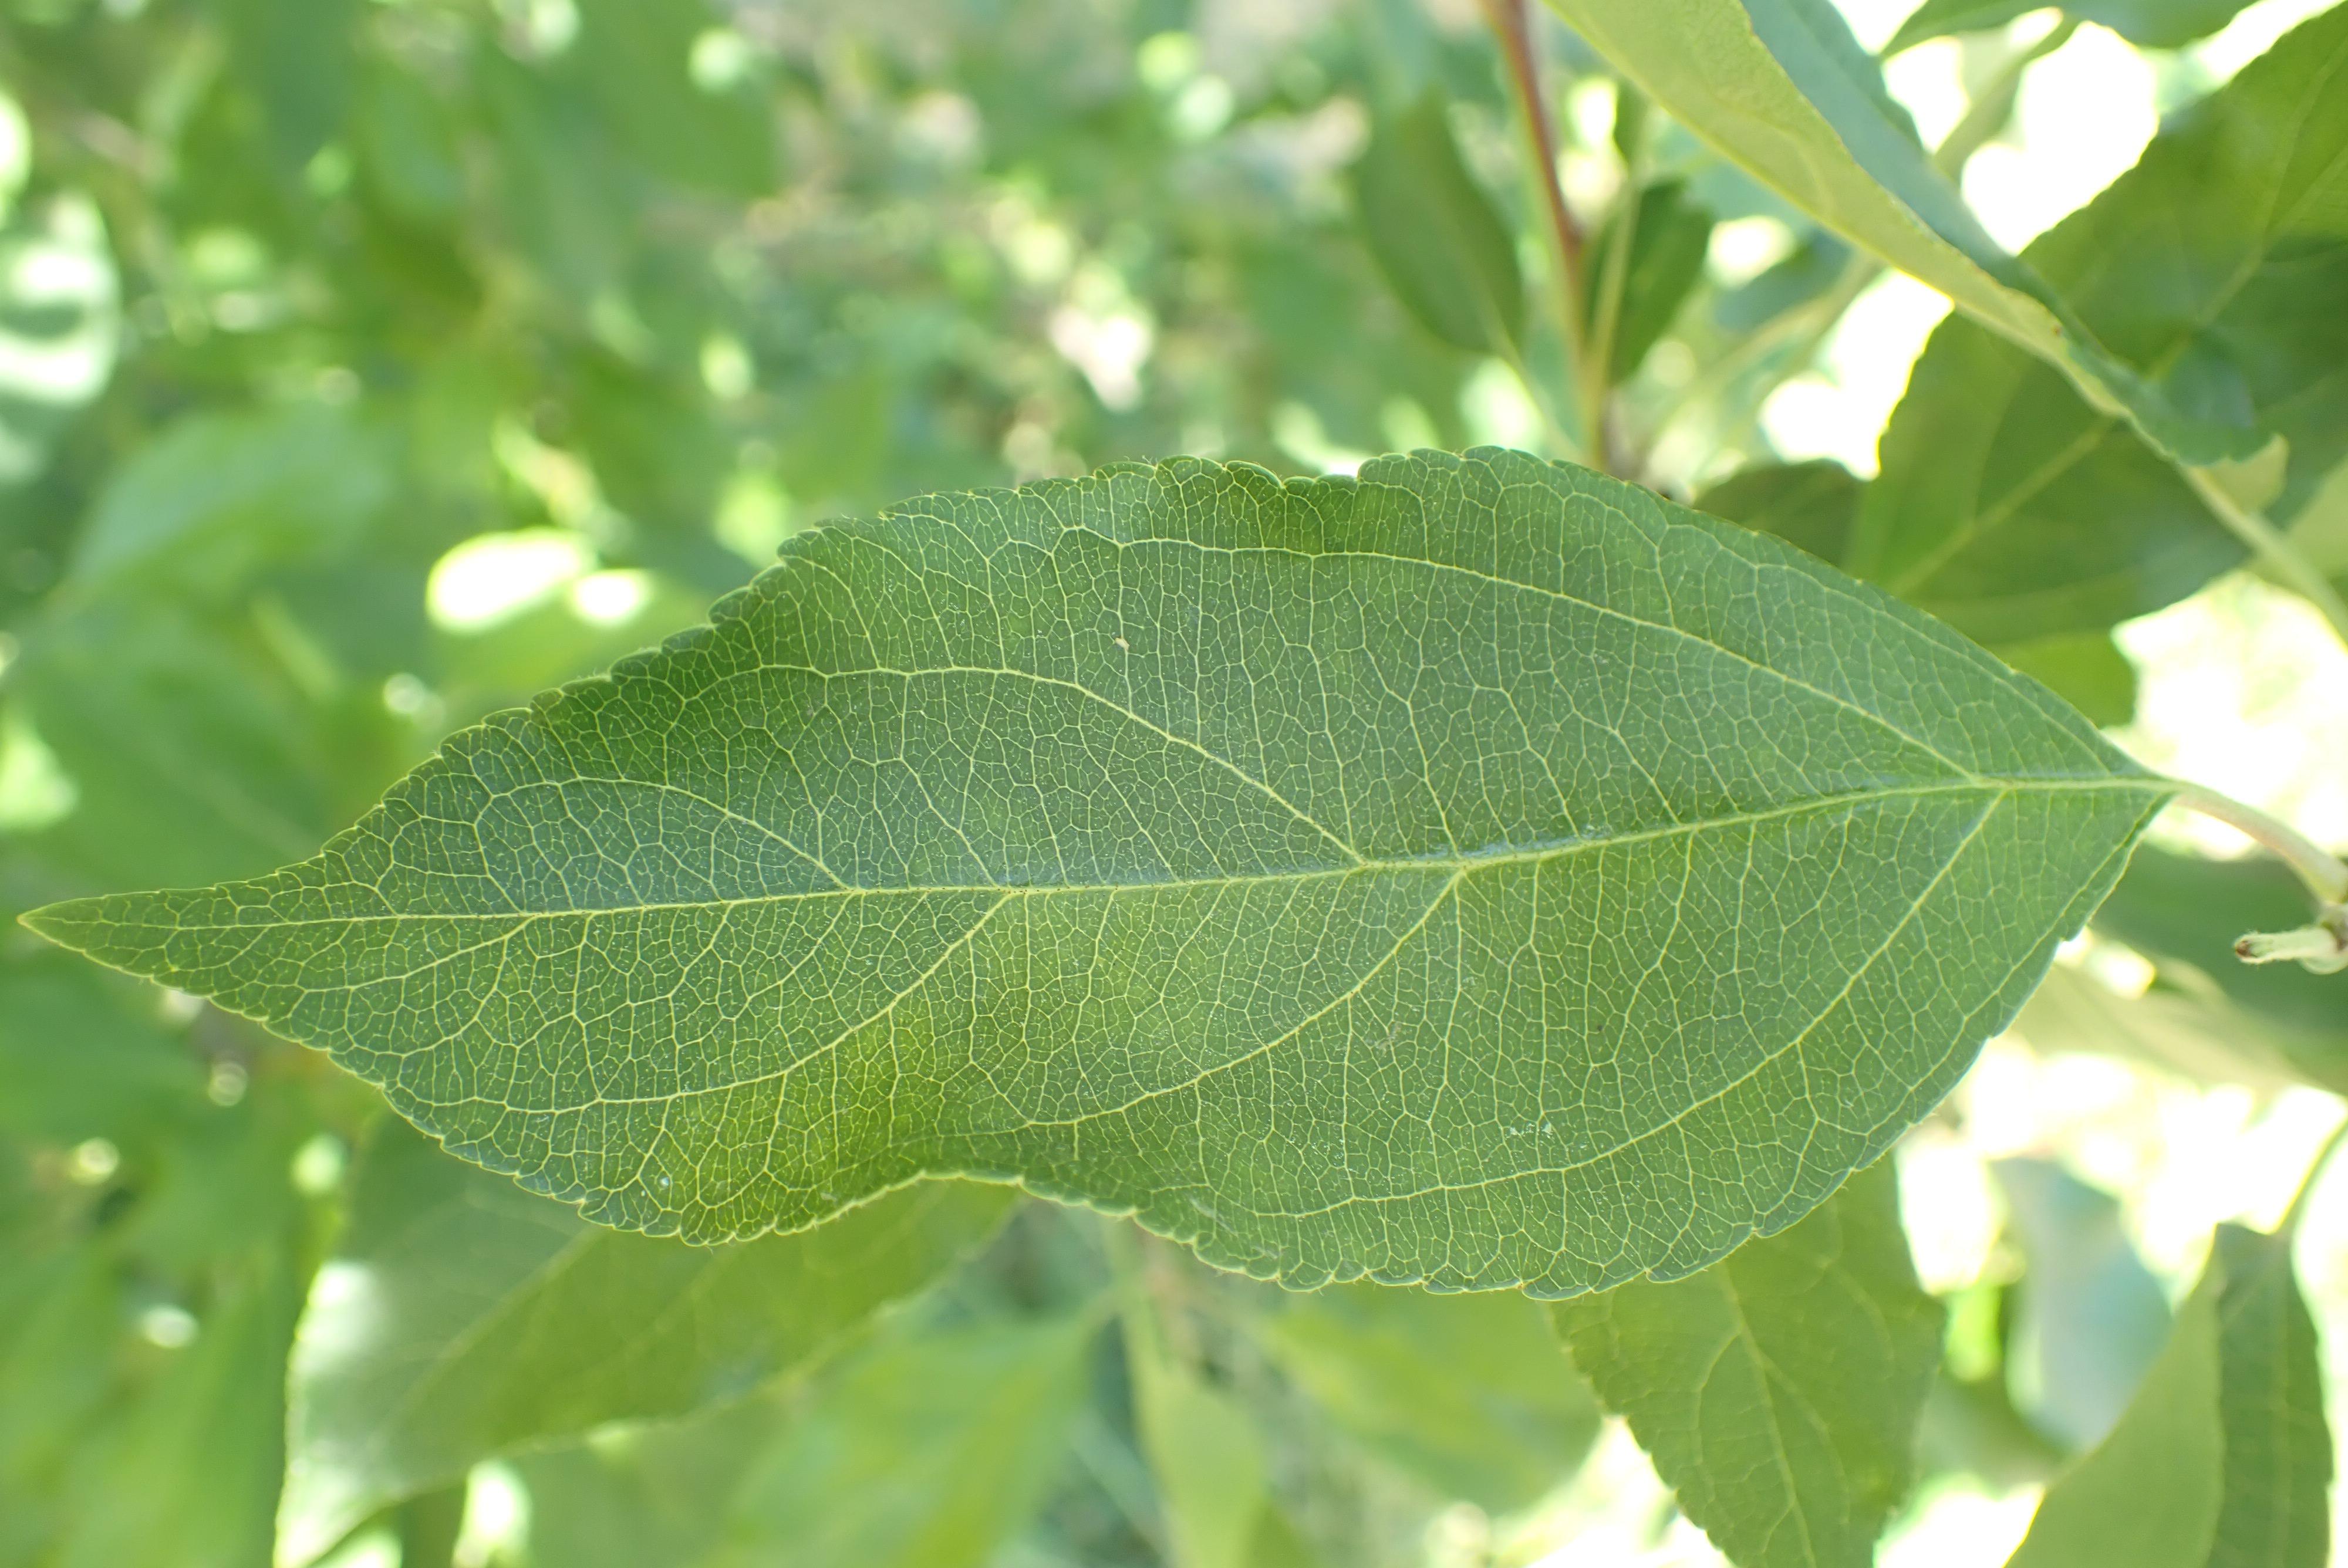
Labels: healthy